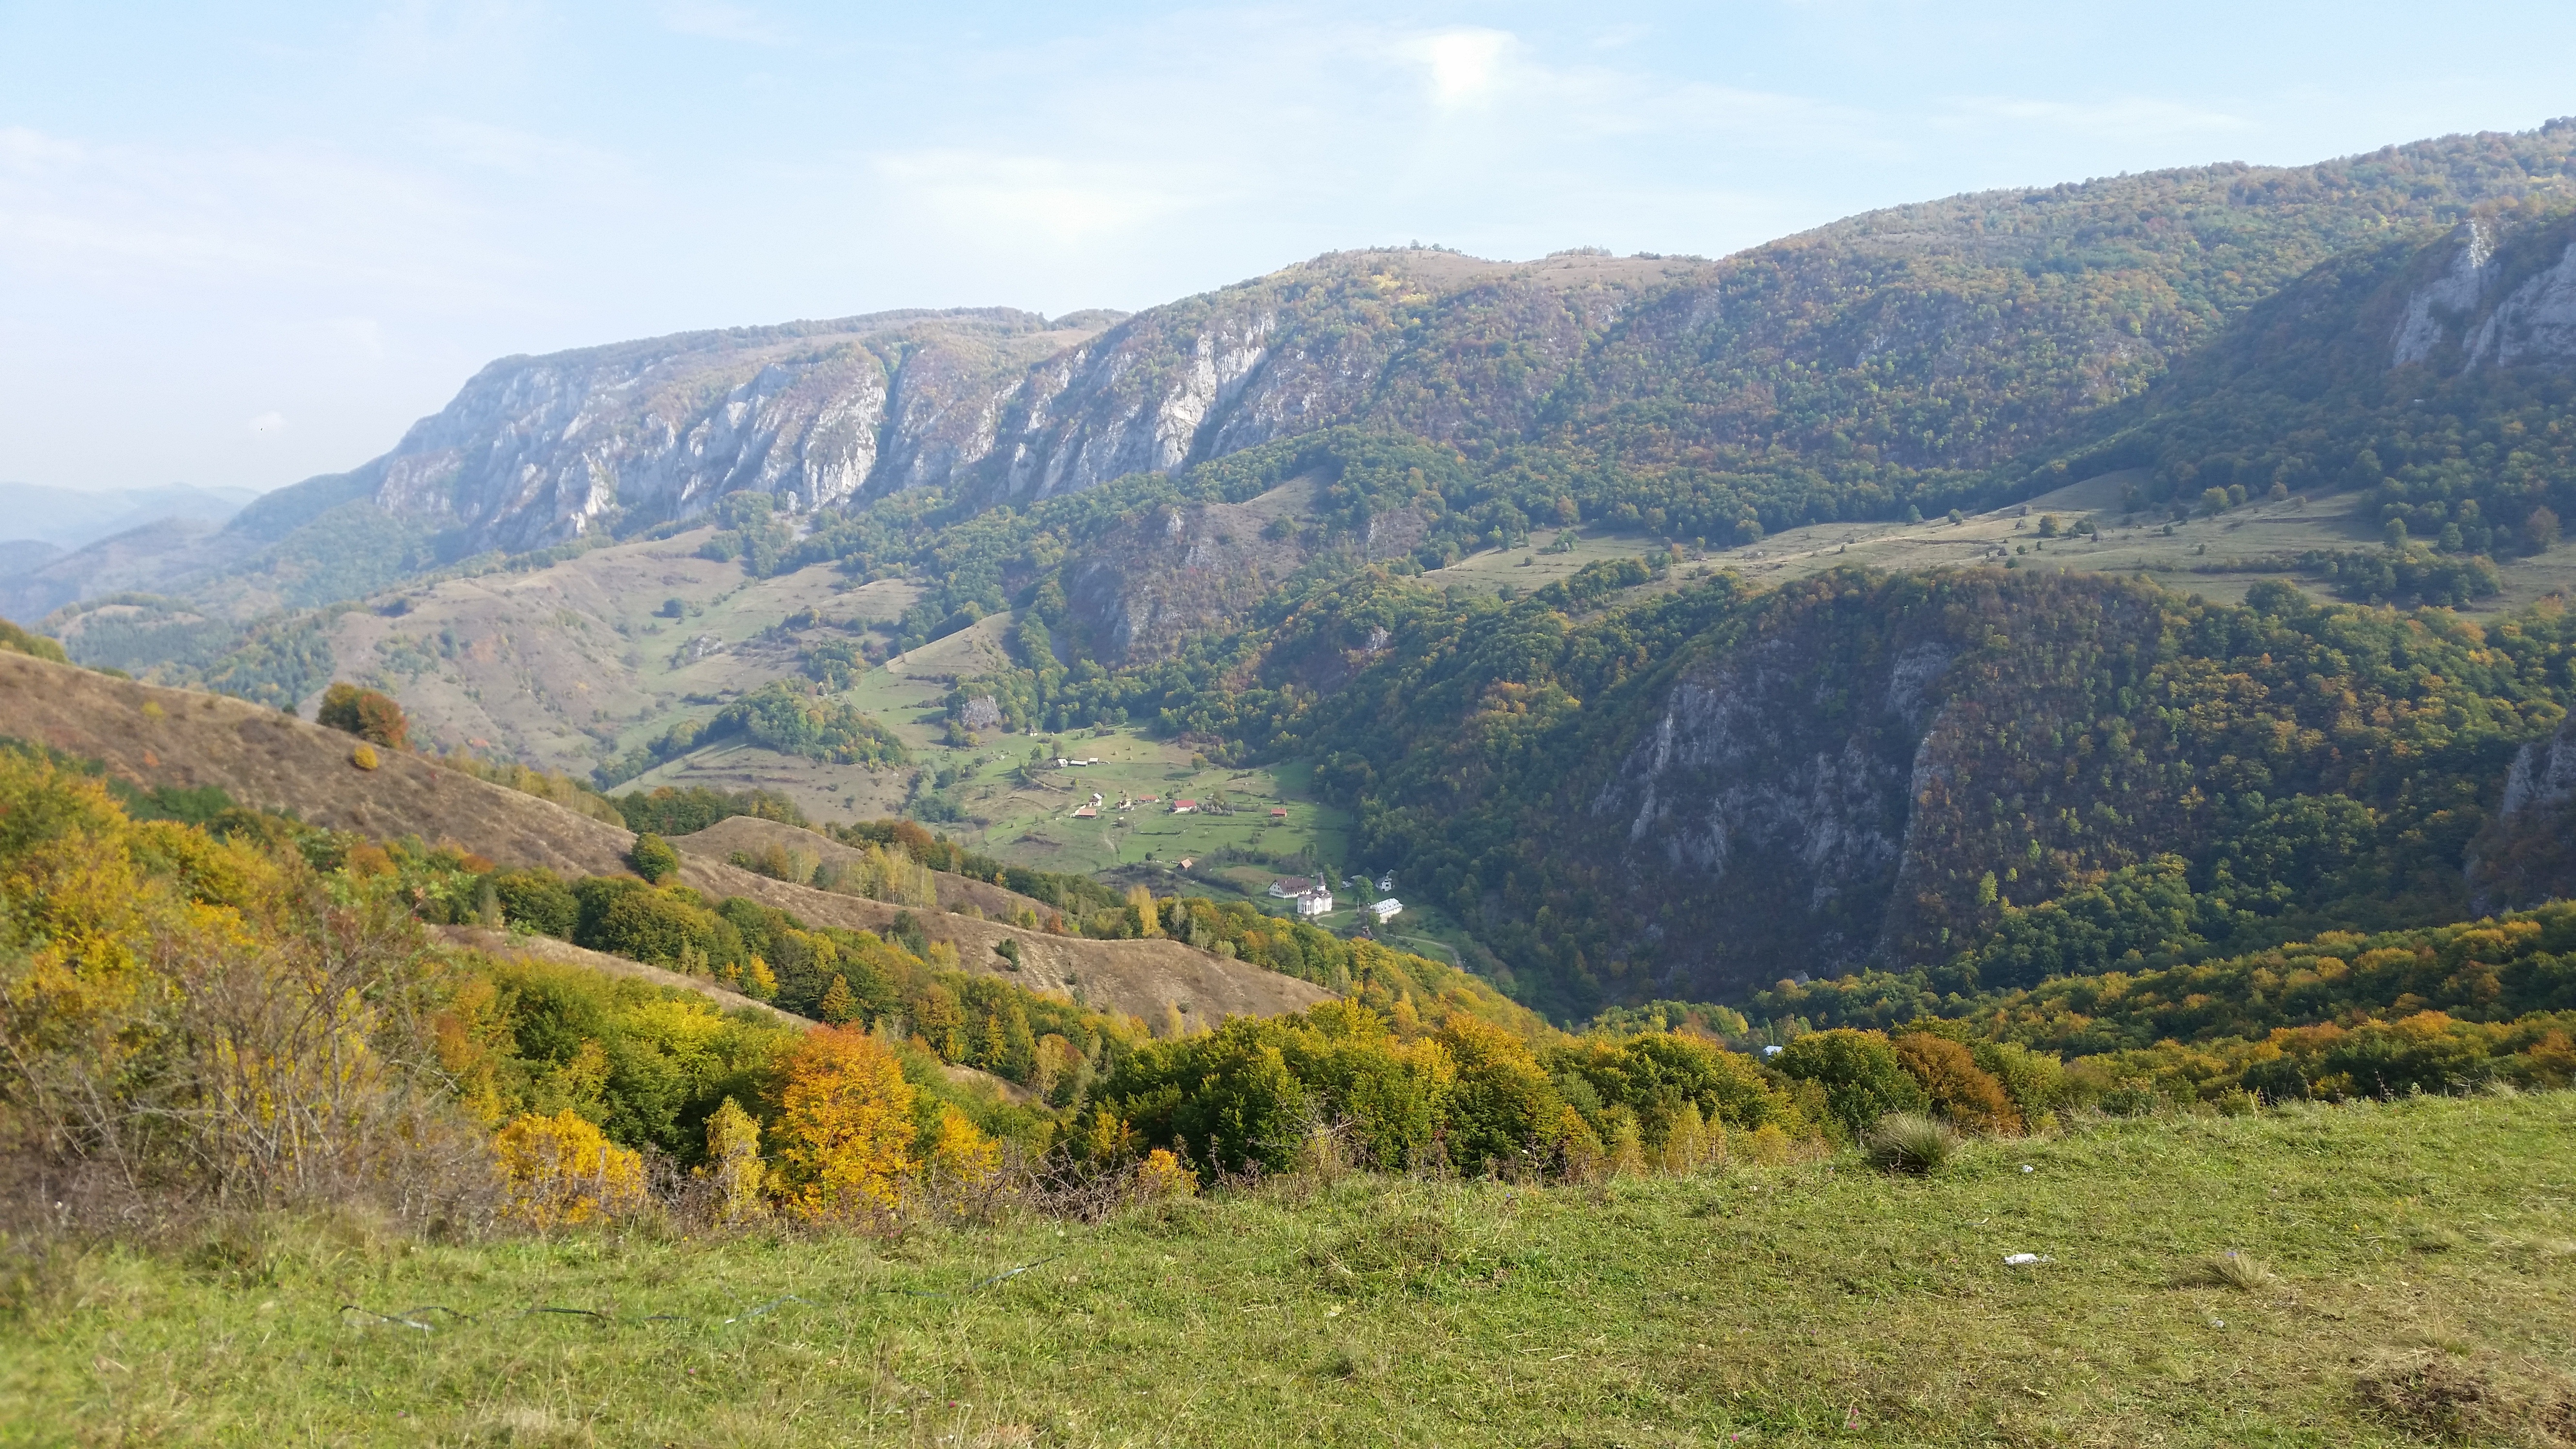
landscape, nature, forest, grass, wilderness, walking, mountain, sky, trail, meadow, countryside, hill, valley, mountain range, travel, green, autumn, highland, ridge, sunny, plateau, fell, loch, ecosystem, romania, landform, tarn, mountain pass, geographical feature, mountainous landforms